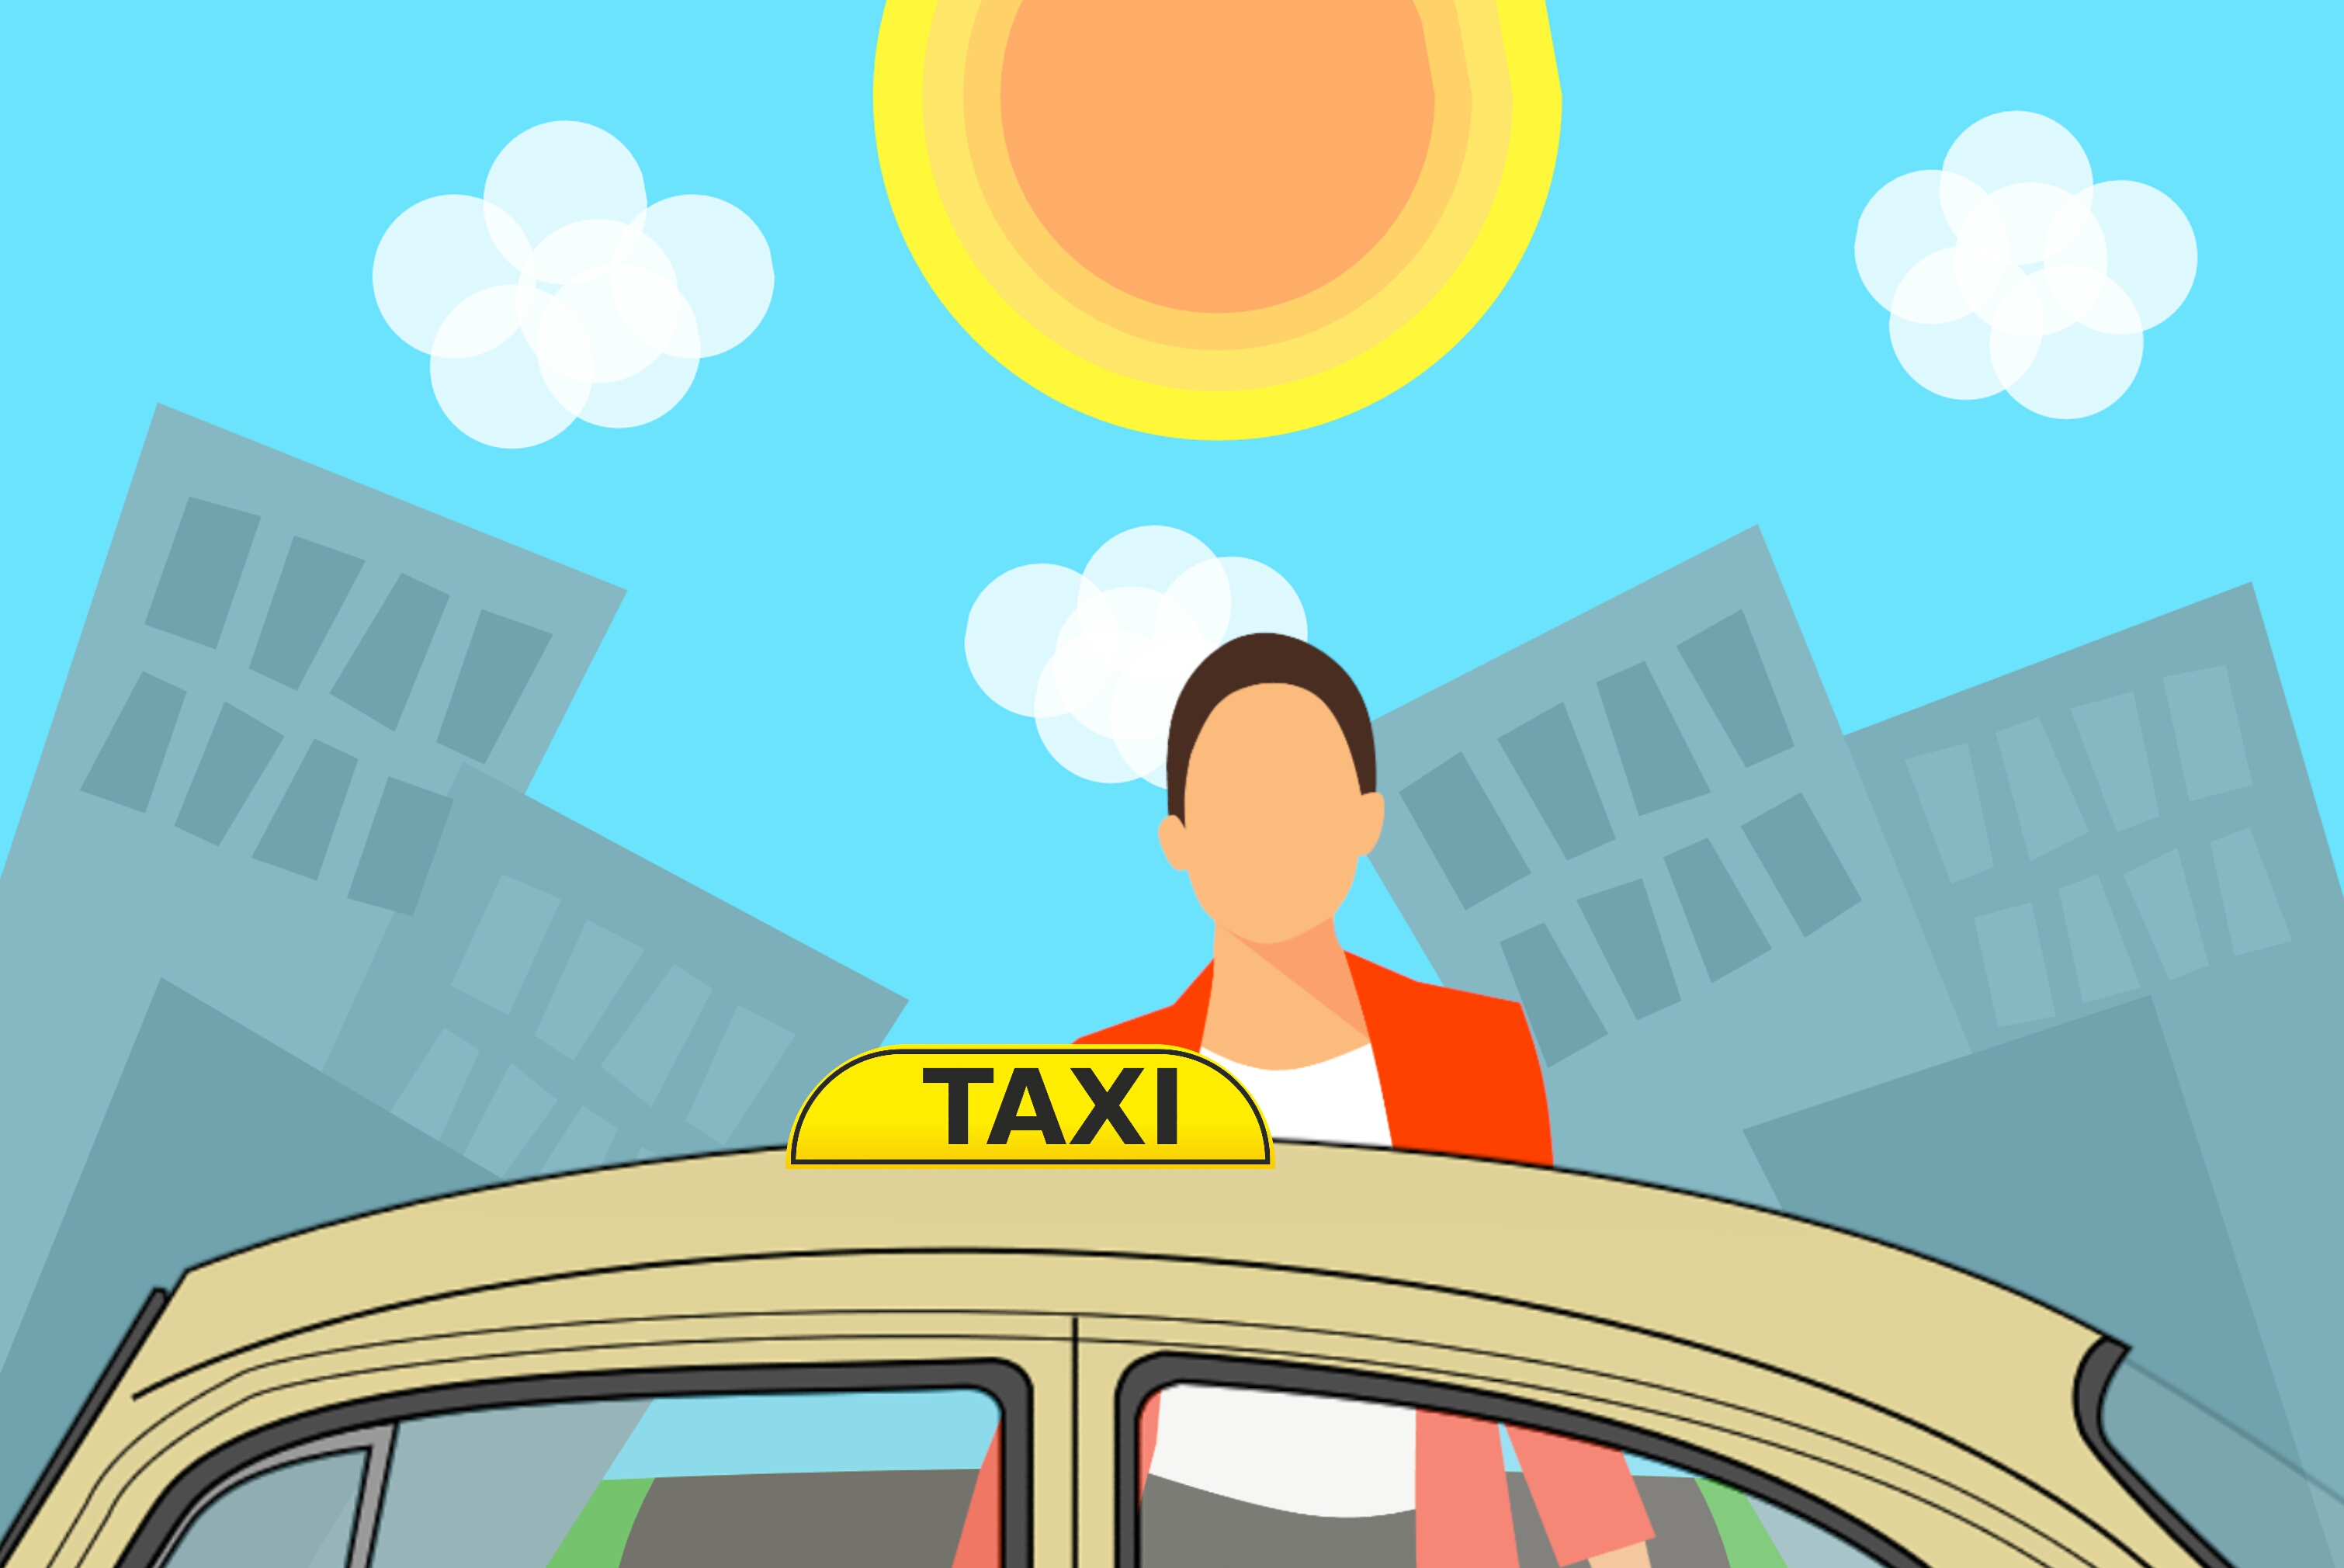
taxi, girl, car, city, morning, passenger, woman, cab, door, entering, lady, public, transportation, service, sign, vehicle, yellow, cartoon, text, illustration, games, daytime, graphic design, line, font, sky, graphics, happiness, computer wallpaper, screenshot, art, world